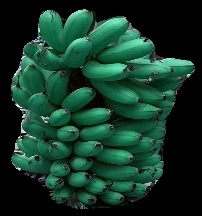
Variety: rasbale
Grade: grade1